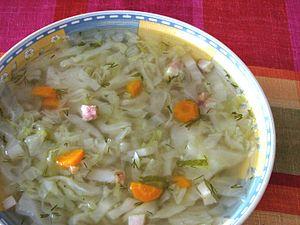
La cuisine polonaise, [pɔlska 'kuxɲa] est un style de cuisine et de préparation des aliments très populaire en Pologne. La cuisine polonaise a évolué au cours des siècles pour devenir très éclectique en raison de l'histoire de la Pologne. Cette cuisine présente de nombreuses similitudes avec d'autres pays slaves, en particulier les cuisines tchèque et slovaque.
La soupe aux choux est une soupe dont l’ingrédient de base est le chou.